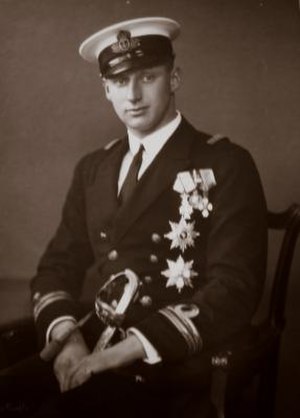
Arveprinsesse Caroline-Mathilde / Galleri
Prinsesse Caroline-Mathilde af Danmark var en dansk prinsesse, der blev gift med Arveprins Knud. Hun var datter af Prins Harald og barnebarn af Kong Frederik 8.